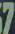
Number: 7